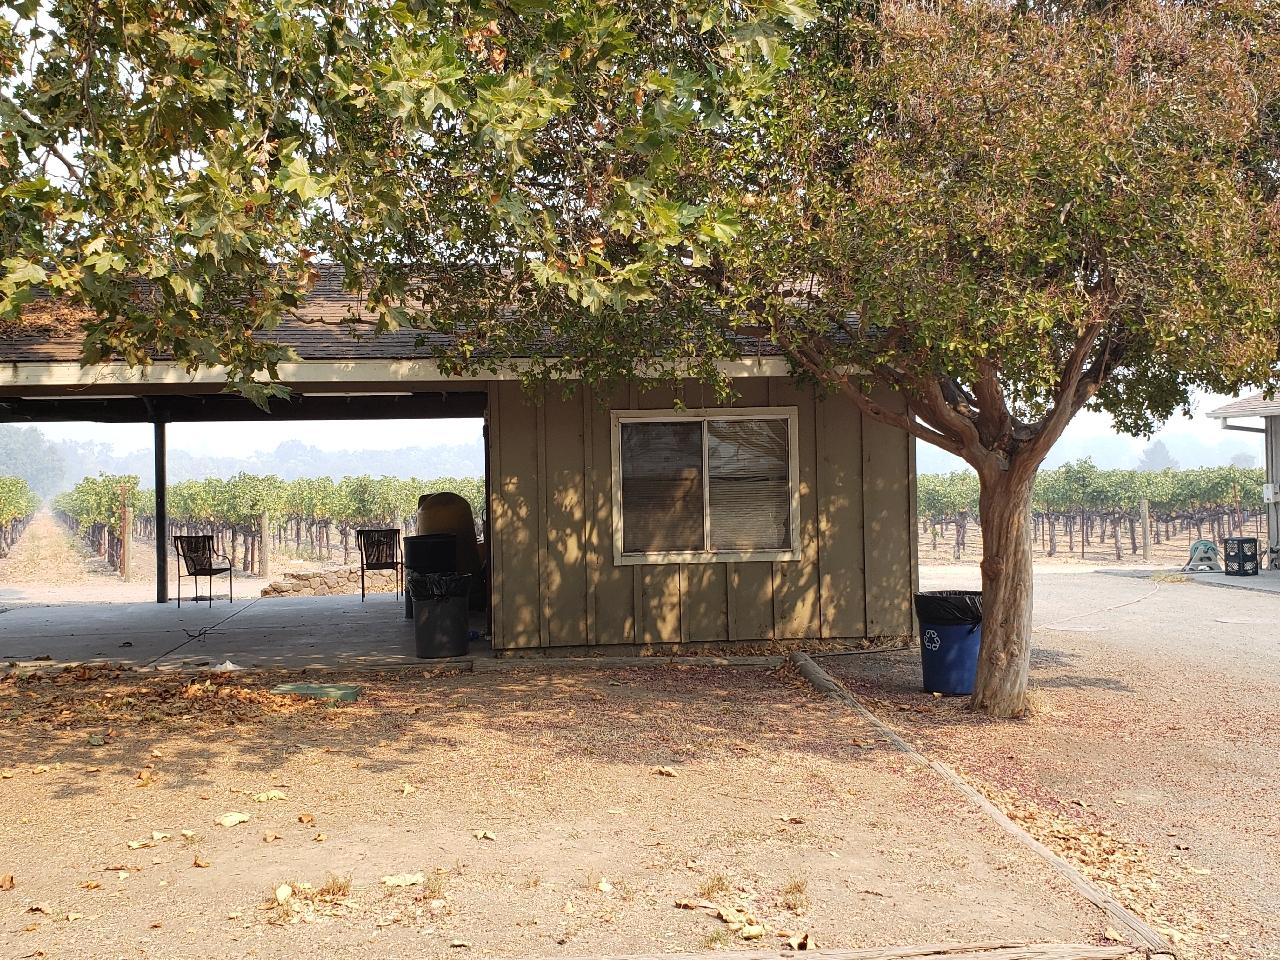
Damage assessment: no_damage